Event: Nepal Earthquake
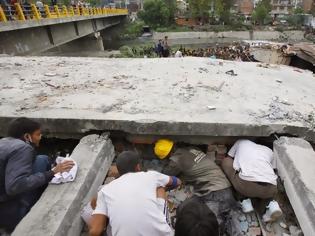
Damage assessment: damage